Benjamin Tillman

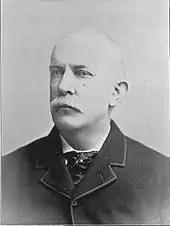
Senator Matthew C. Butler

Tillman had long seen a Senate seat as a logical next step once he concluded his time as governor. Senator Butler, whose term expired in March 1895, had soon after the 1890 election begun to shift his positions towards Tillman's, hoping to retain Conservative backing while appealing to the governor's supporters. The senator signed on to most demands of the Farmers' Alliance, and did not support the forces trying to prevent Tillman's re-nomination in 1892. Butler's seeming apostasy disheartened Conservatives, who did not bother to run candidates for the legislature in many counties in 1894, abandoning the field (and Butler's Senate seat) to the Tillmanites. The governor took nothing for granted, seeing to it that popular candidates, loyal to him, ran for the legislature. In addition to electing Tillman to the Senate, these legislators could help preserve his gubernatorial legacy, including the dispensary.